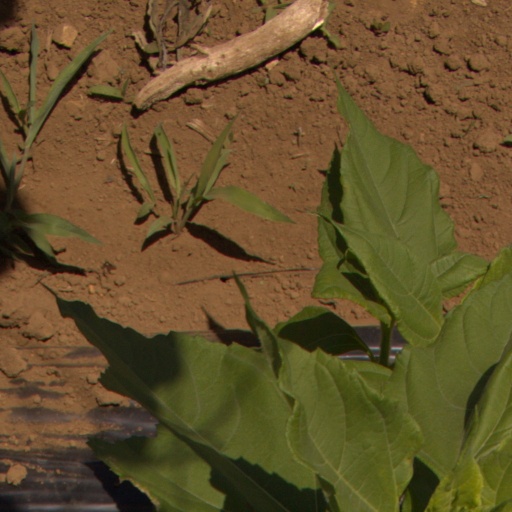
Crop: Jerusalem artichoke